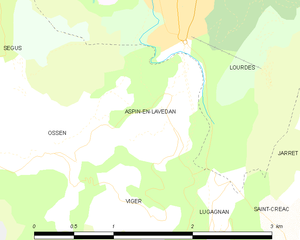
Aspin-en-Lavedan est une commune française située dans le département des Hautes-Pyrénées, en région Occitanie.